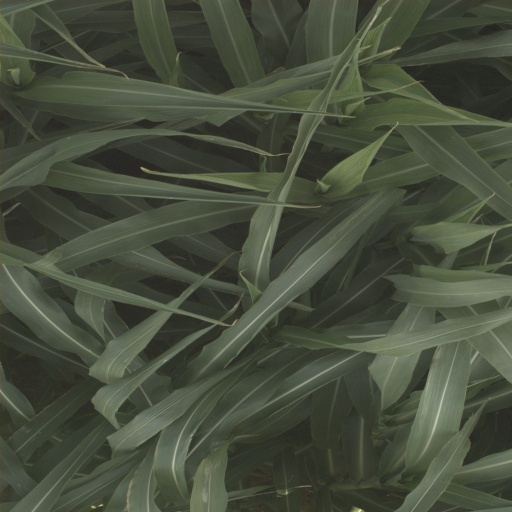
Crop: sorghum